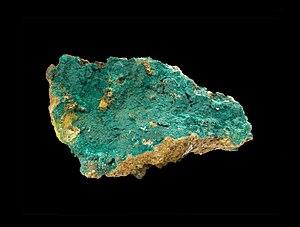
Reichenbachite (Kipushi, Katanga, RDC). Natur Musee, Luxembourg
La reichenbachite est une espèce minérale.
La mine de Kipushi, anciennement mine Prince Leopold est une mine souterraine de cuivre située près de la ville de Kipushi dans la province de Katanga en République démocratique du Congo. Elle a fonctionné de 1925 à 1993.